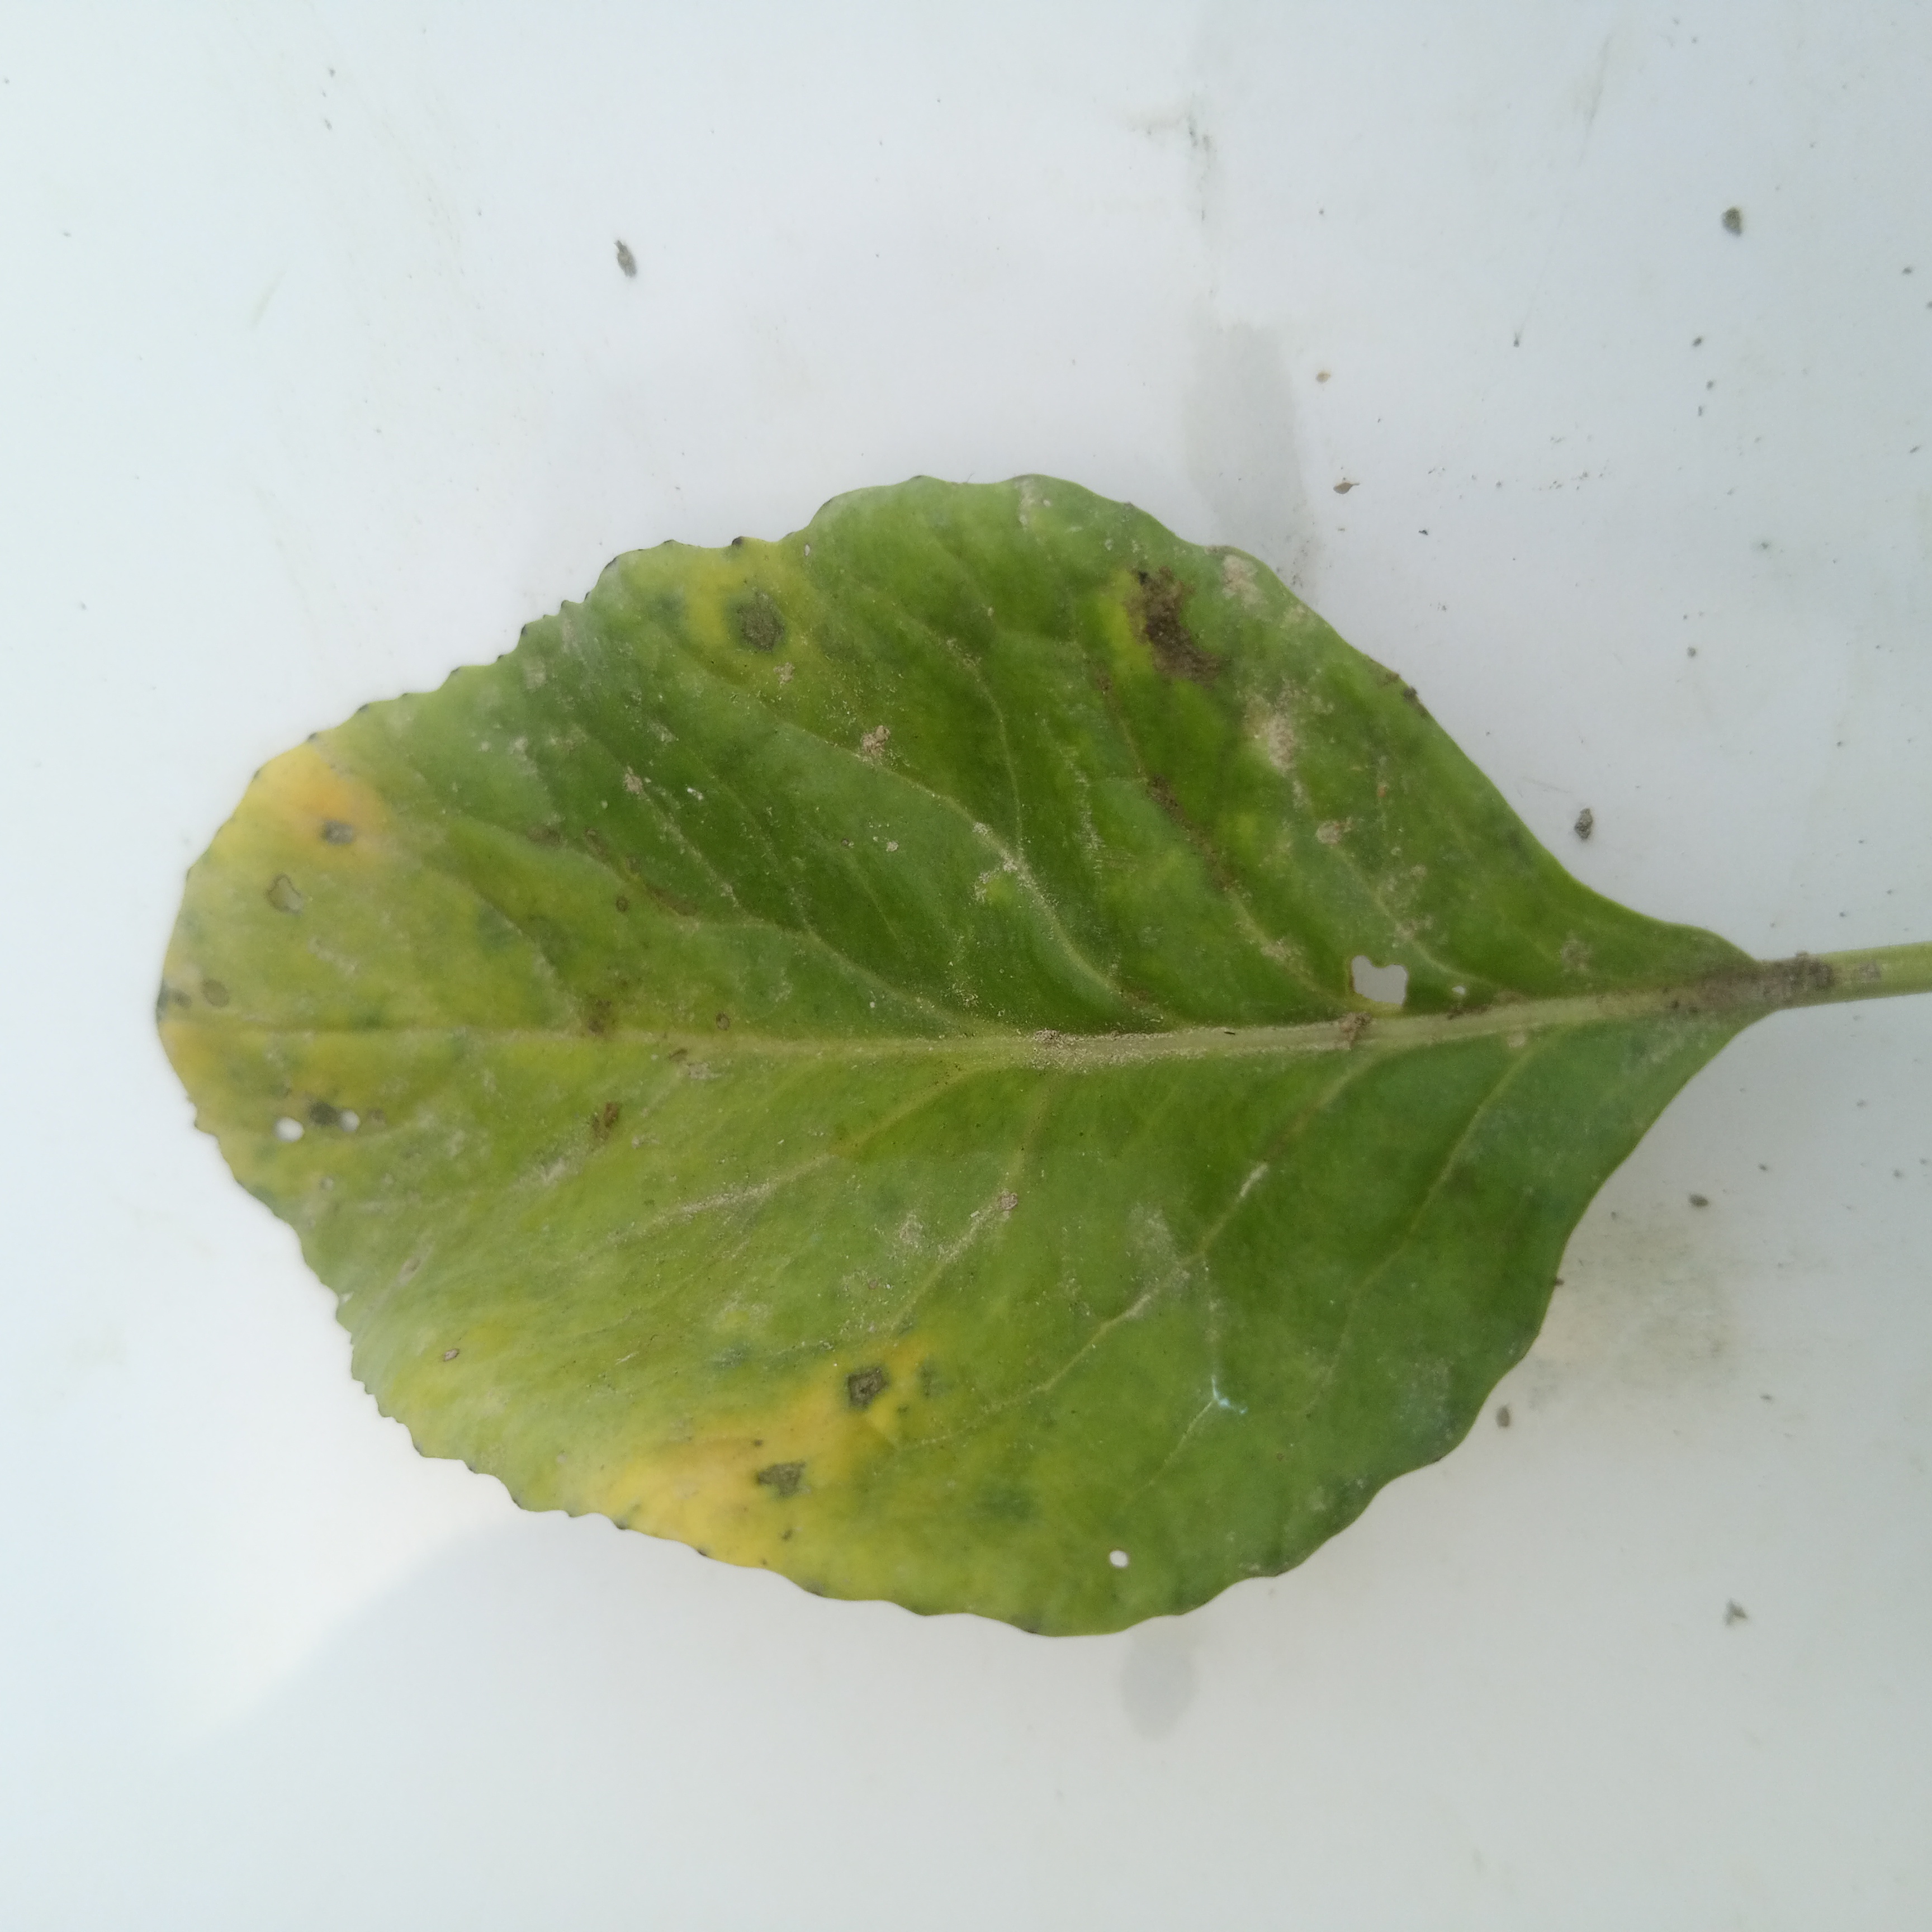
Label: Black Rot